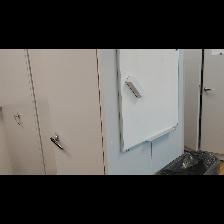
Label: NonHuman